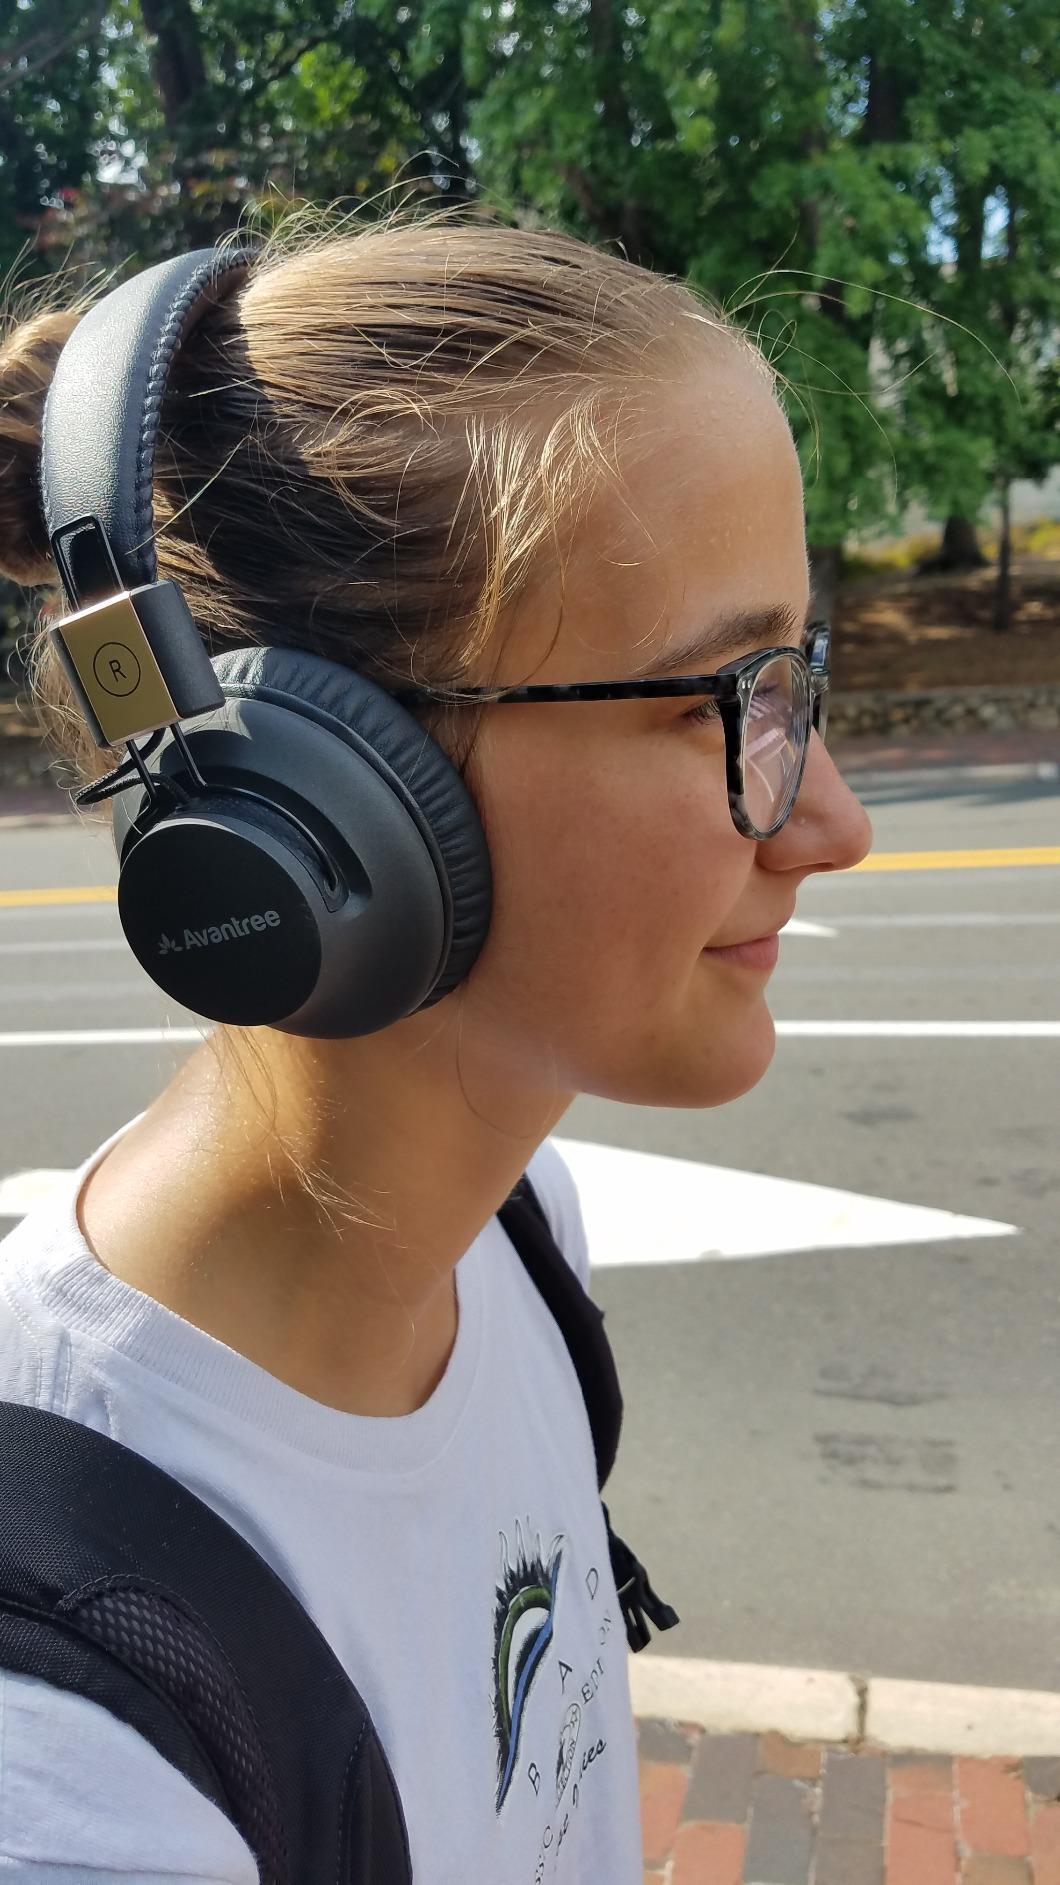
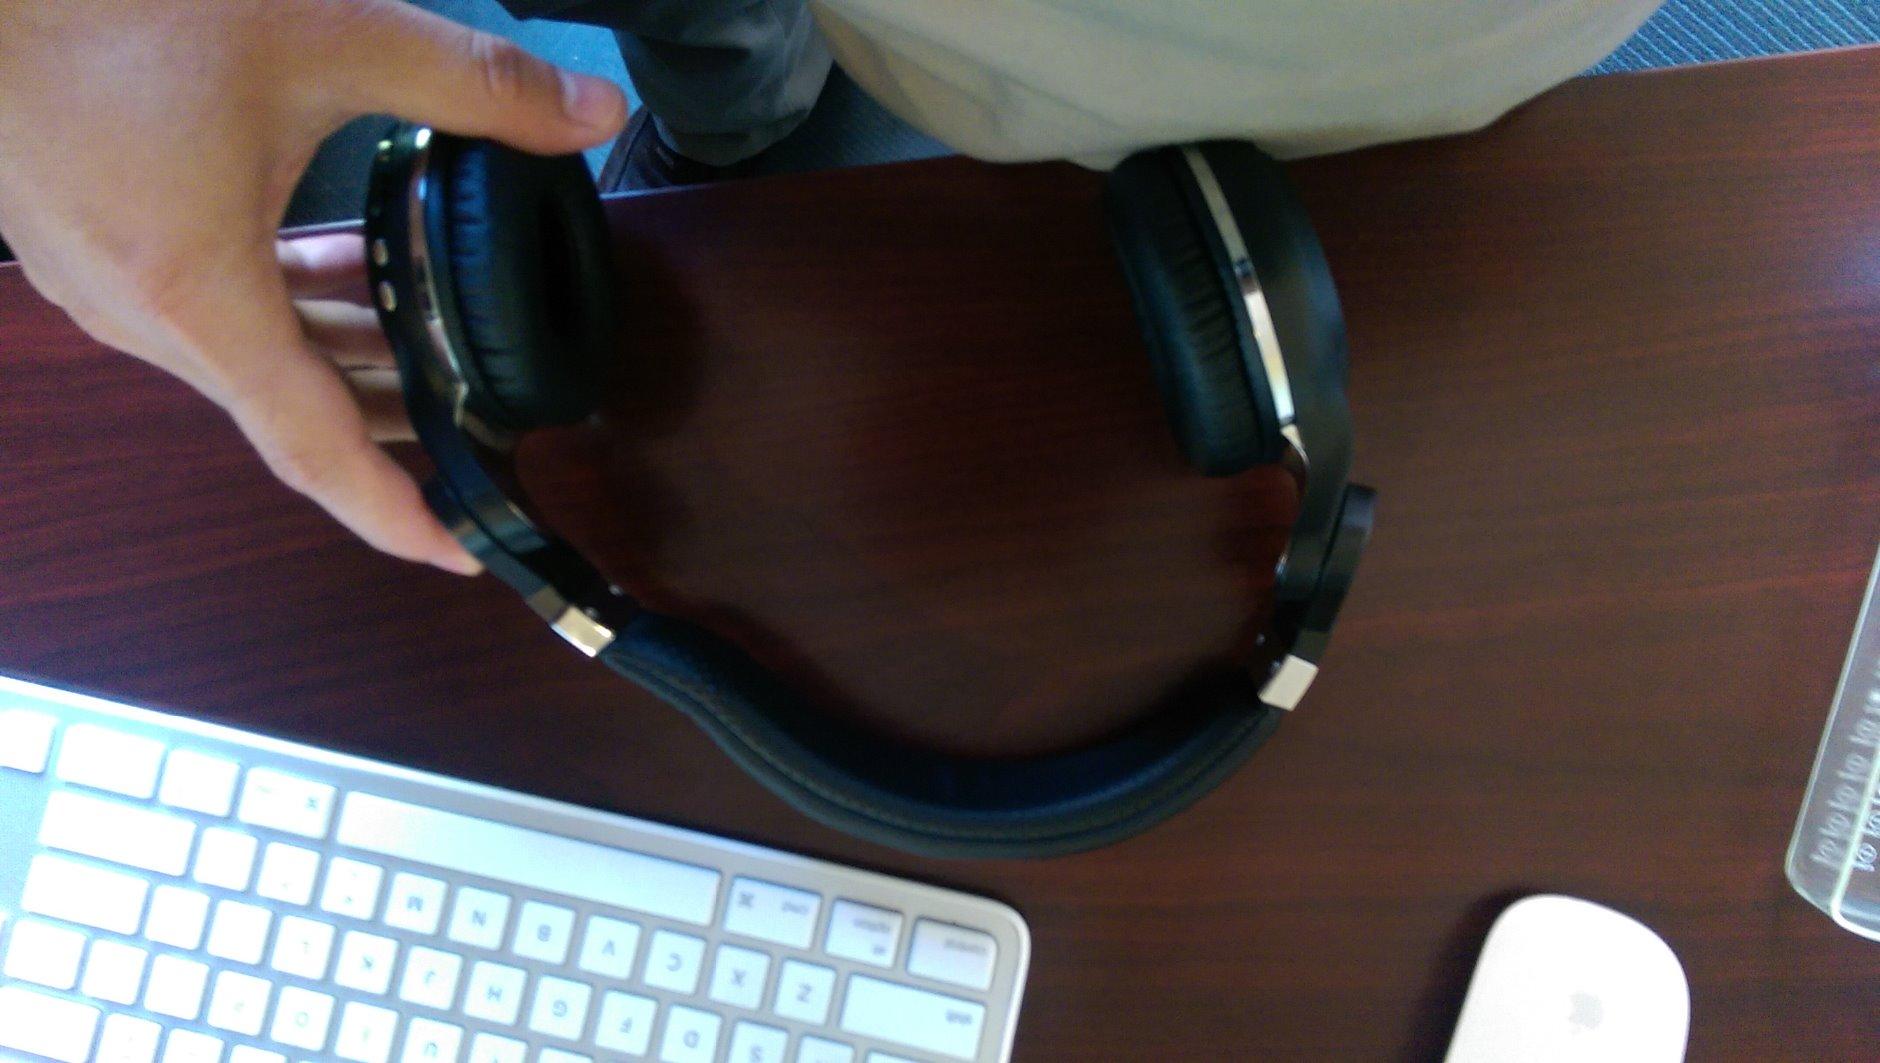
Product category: headphones
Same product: no